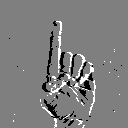
ASL letter: d